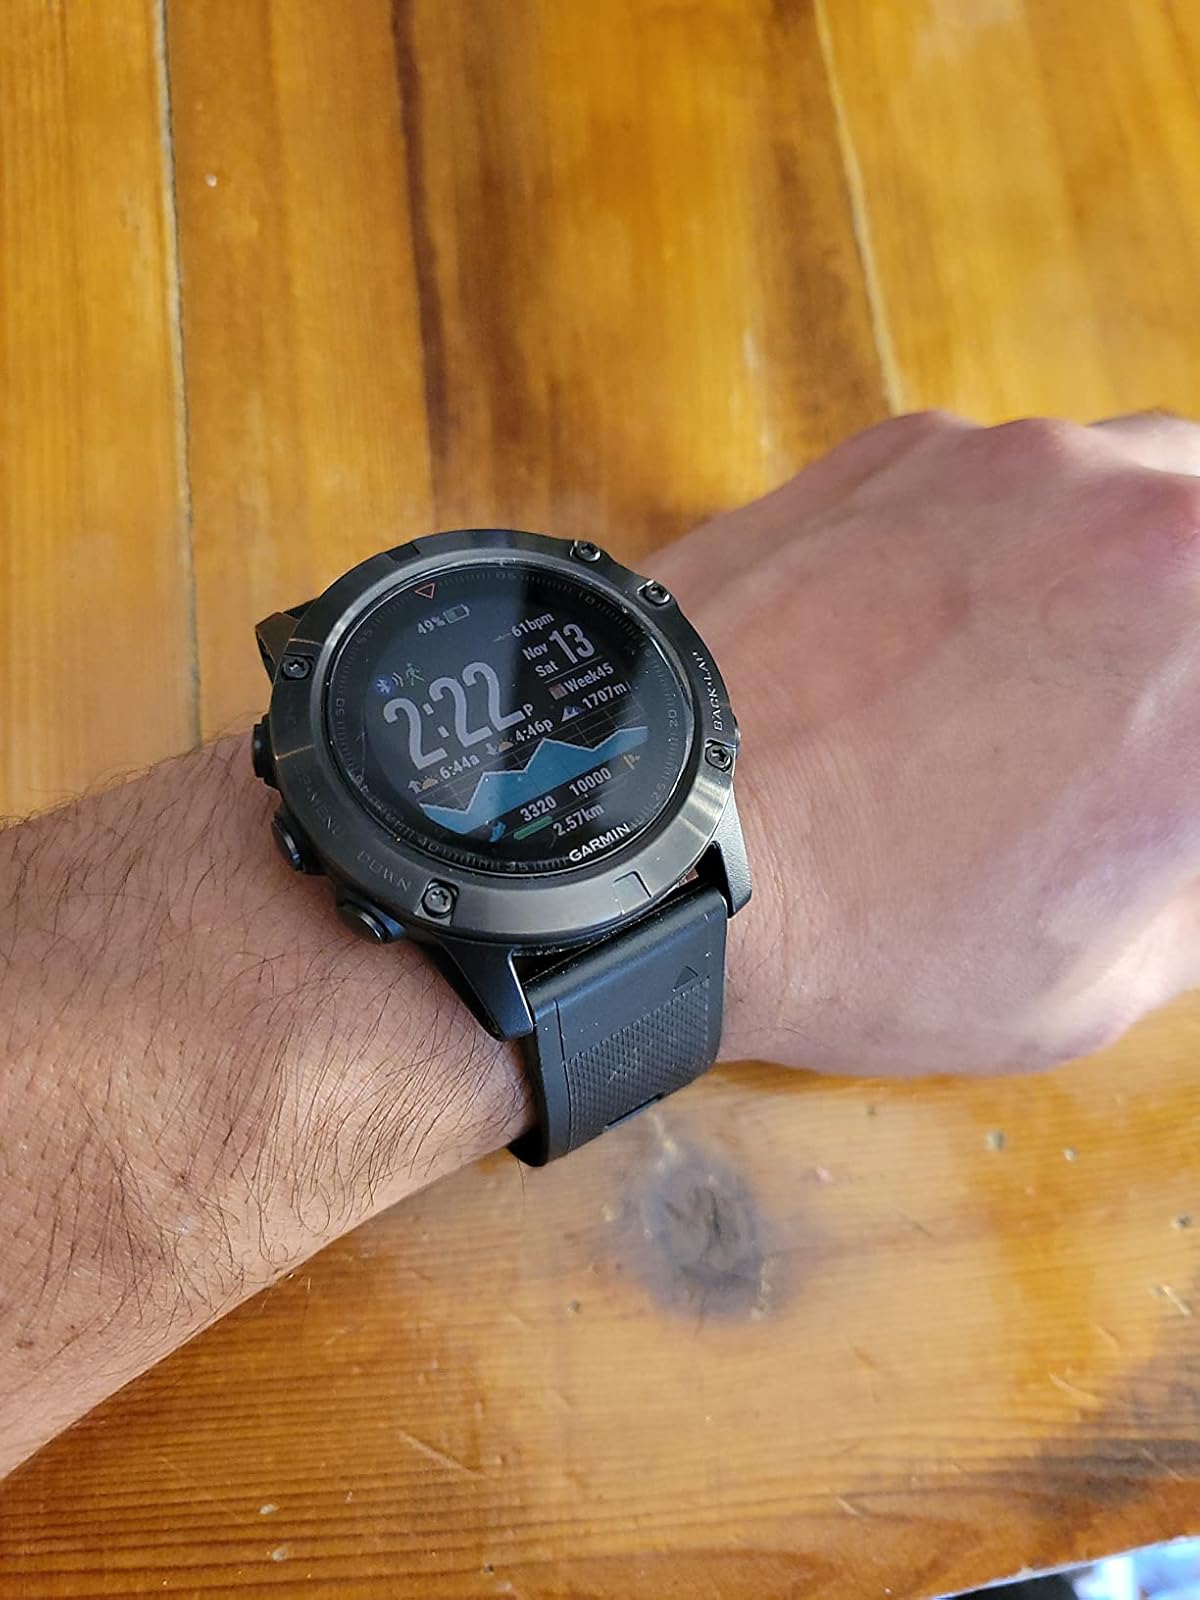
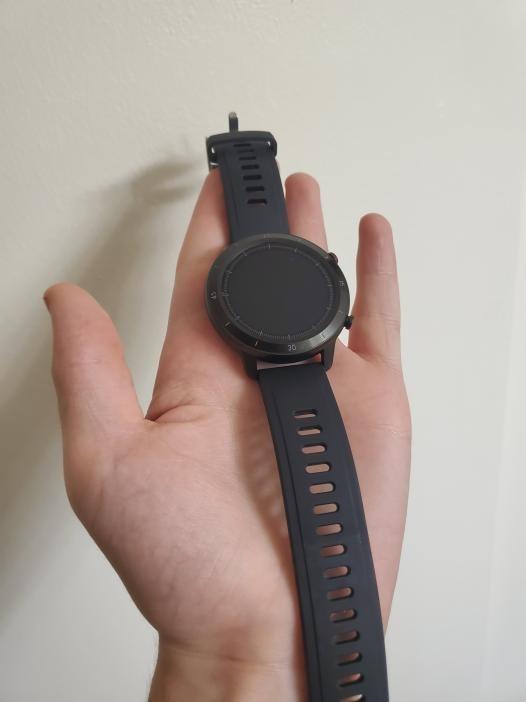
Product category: smartwatch
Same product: no